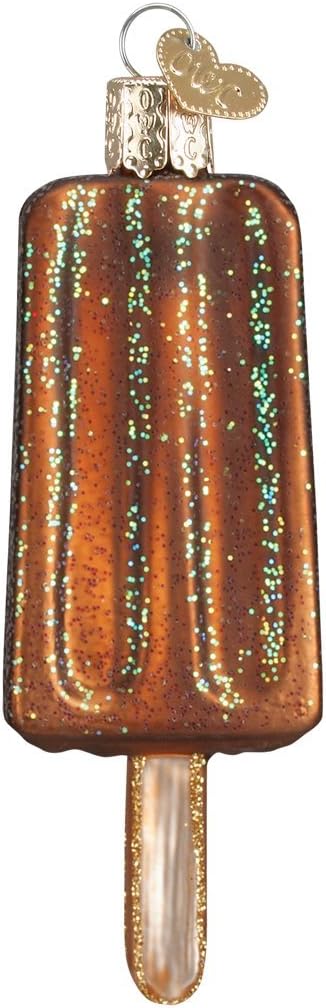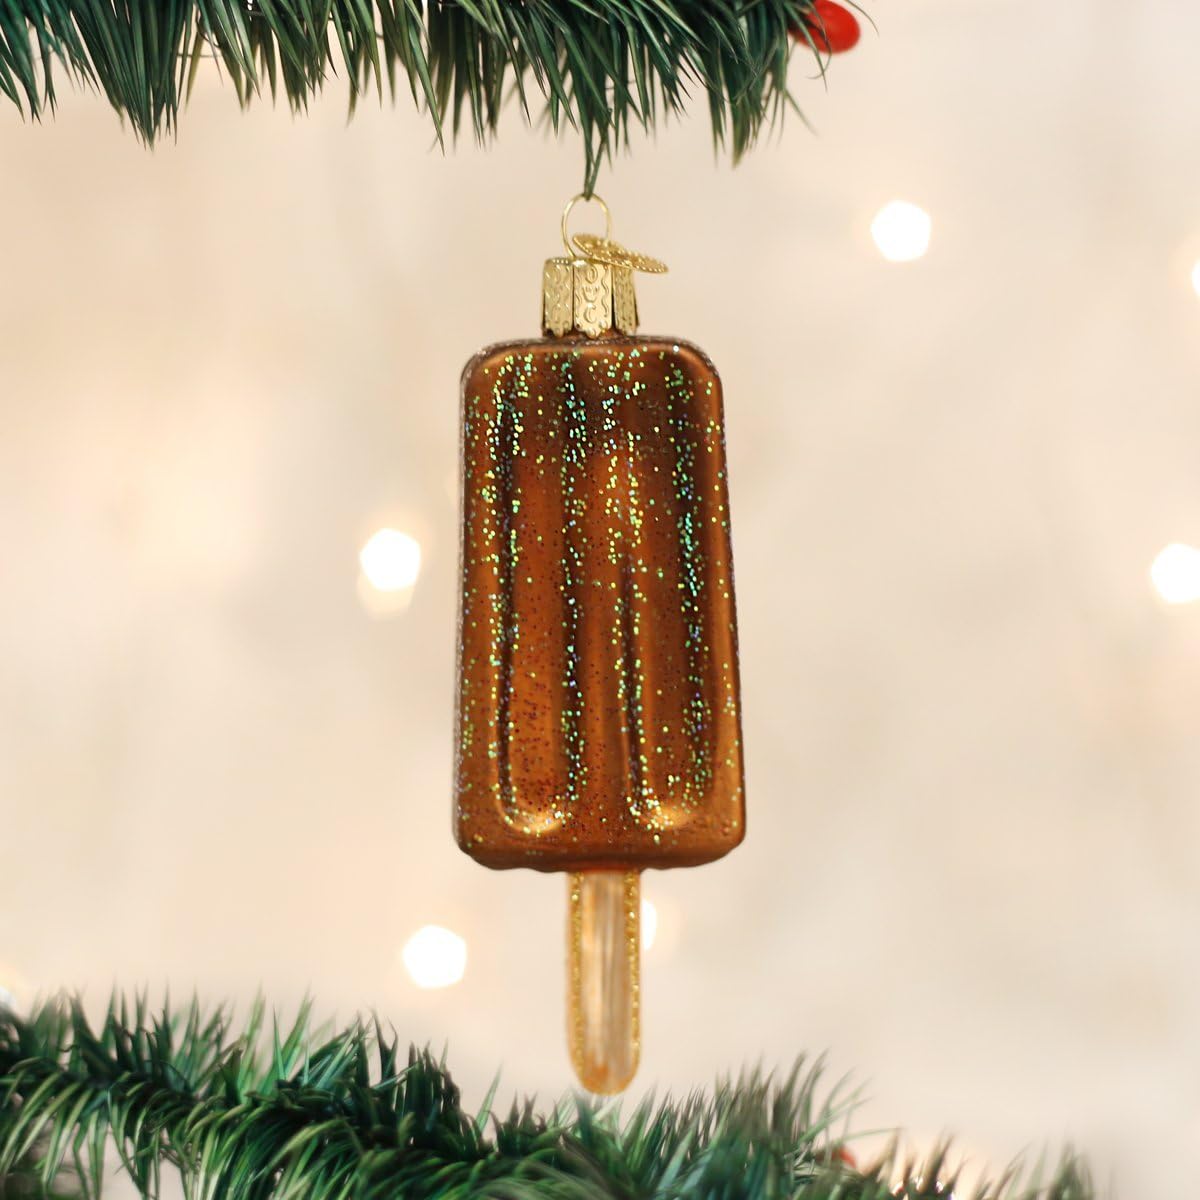
Old World Christmas Chocolate Pop Glass Blown Ornament
Category: Amazon Home
The Chocolate Pop is a reminder of hot summer days of childhood, when a special treat from the freezer or ice cream truck was a highlight of the day. This ornament reminds us of days gone by and, even though it may be the middle of winter, that summer will come again.
Features: Hand crafted in age-old tradition using techniques that originated in the 1800's | Molten glass is mouth-blown into finely carved molds made exclusively for Old World Christmas | Ornaments are all hand-painted and glittered in a series of labor-intensive steps to achieve the beautiful creations | Traditionally designed, hand-crafted ornaments | Old World Christmas offers the most extensive and best-loved collection with over 1,400 proprietary designs